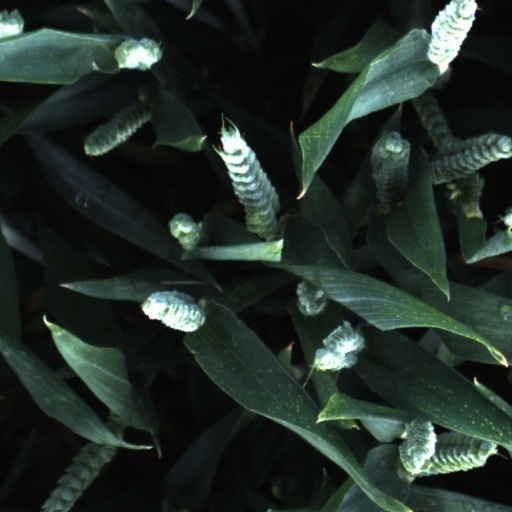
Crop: wheat